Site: brandenburg
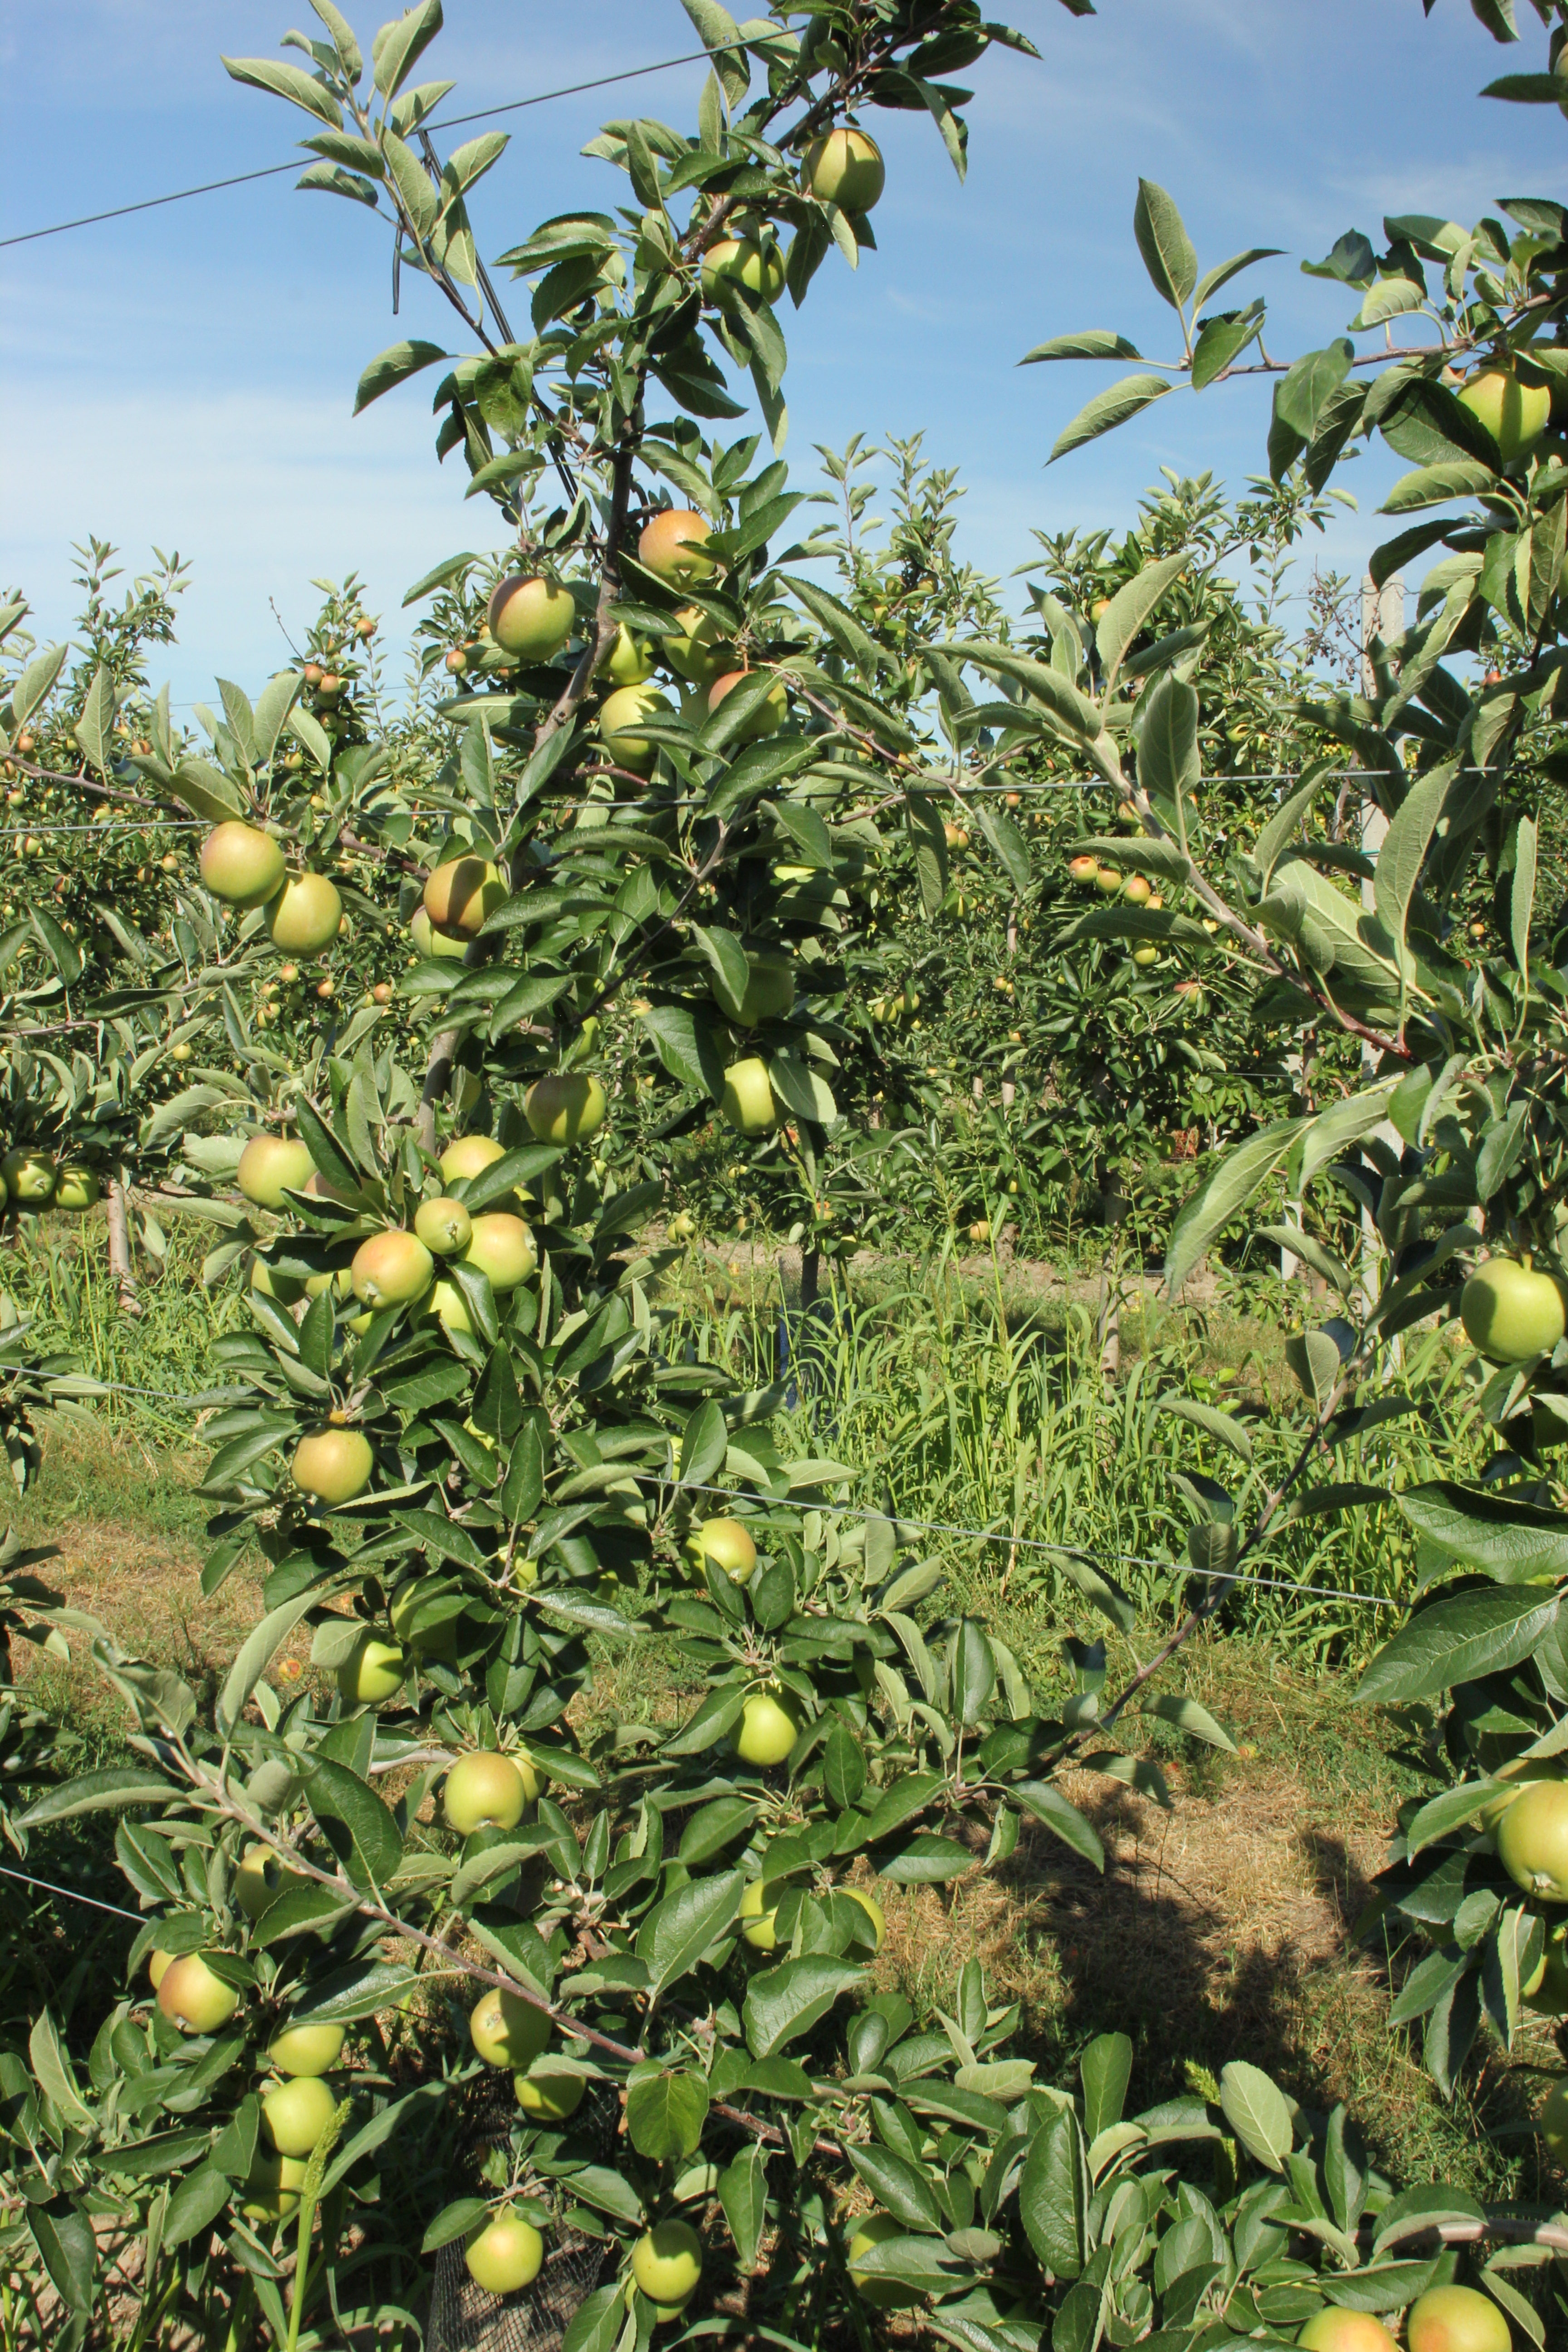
Growth stage (BBCH 77): Development of fruit